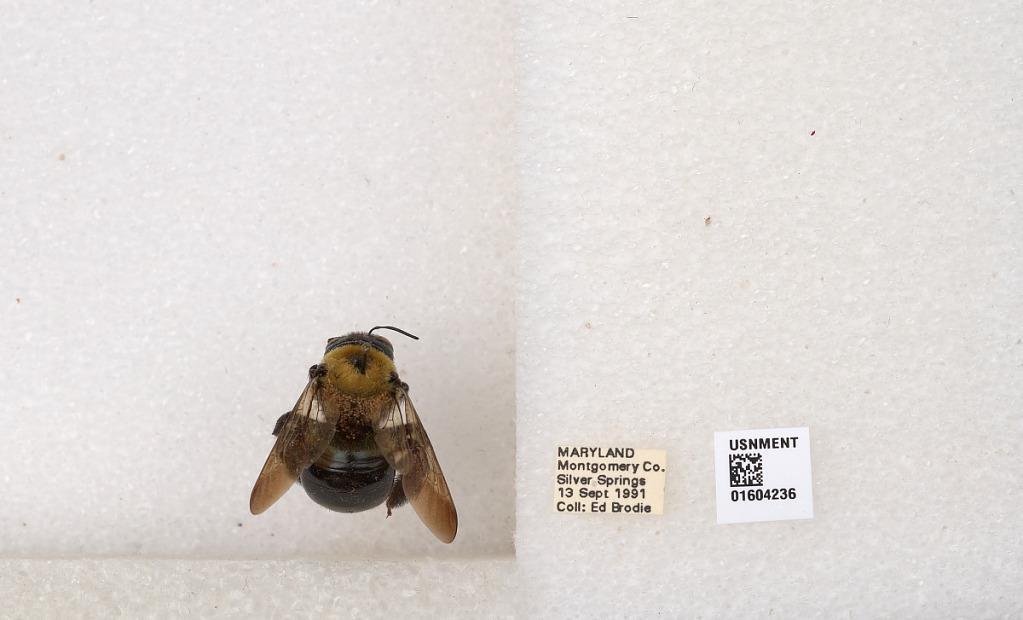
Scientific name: Xylocopa (Xylocopoides) virginica virginica (Linnaeus)
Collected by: E. Brodie
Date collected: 1991-9-13
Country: United States
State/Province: Maryland
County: Montgomery
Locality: Silver Spring
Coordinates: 38.9907, -77.0261